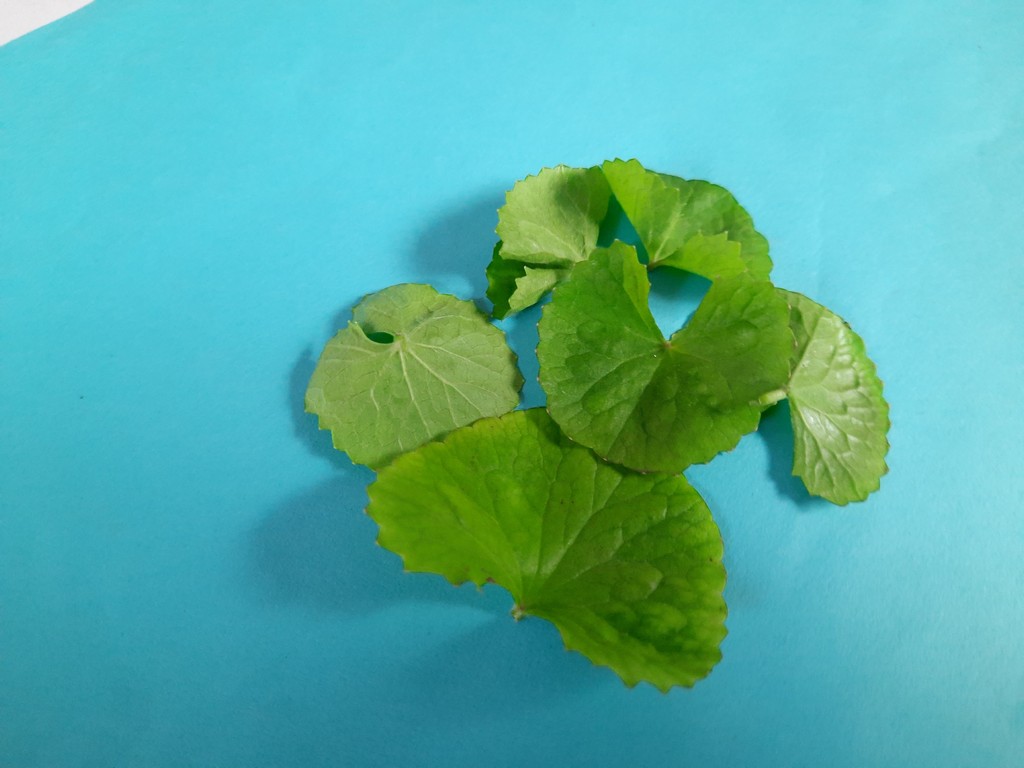
Label: Healthy